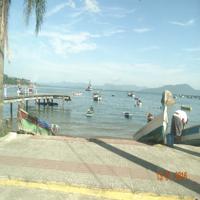
Weather: sun or clear